Timothy B. Schmit

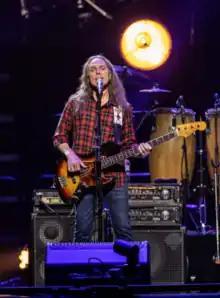
Schmit performing with the Eagles in 2019

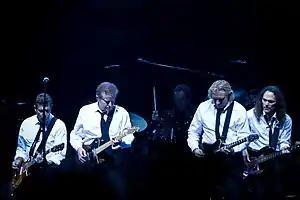
Schmit (far right) with the Eagles, during their 2008/09 Long Road Out of Eden Tour

Timothy Bruce Schmit (born October 30, 1947) is an American musician, singer, and songwriter. He has performed as the bassist and vocalist for Poco and the Eagles, having replaced Randy Meisner in both cases. Schmit has also worked for decades as a session musician and solo artist. In 1998, he was inducted into the Rock and Roll Hall of Fame as a member of the Eagles.